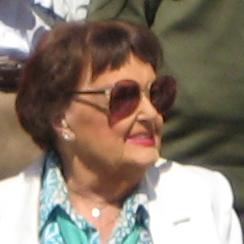
Age: 90